Saint Pedro Poveda College

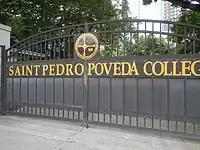
Gate

Preschool students (pre-K, Kinder 1–2) and Grades 1–5 occupy this building. It is named after Josefa Segovia. It houses the LEAP Center, Guidance Center, playground, and rooms for extracurricular music classes.